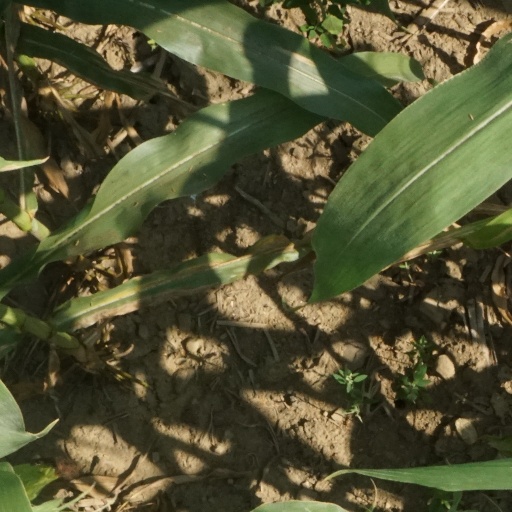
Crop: maize; corn